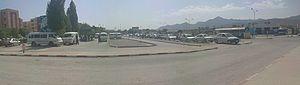
Adhrar el hara, gare routière au sud de Batna (Algérie)
Batna est une ville algérienne située à 435 km au sud-est d'Alger et à 113 km au sud-ouest de Constantine. Cette ville, capitale des Aurès, est un carrefour routier et ferroviaire important du Nord-Est algérien. Elle dispose de nombreuses infrastructures de transport : un aéroport international, une gare ferroviaire et une gare routière qui la mettent en communication avec les grandes villes du pays et avec l'étranger.